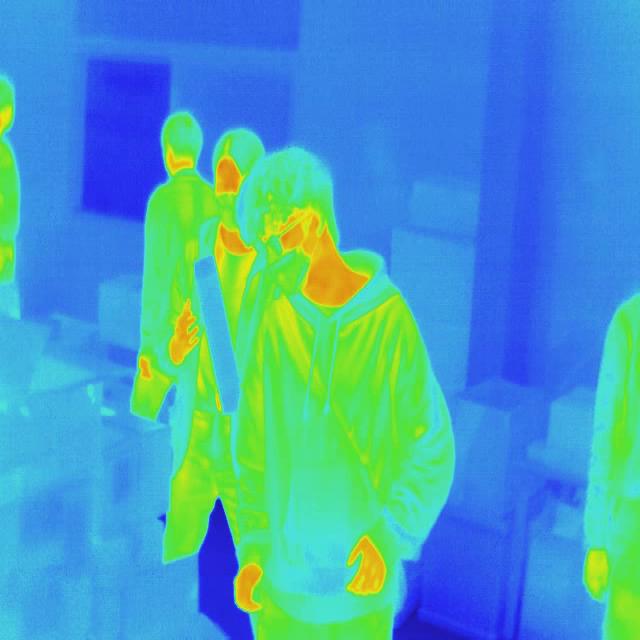
Detected objects:
label: person
label: person
label: person
label: person
label: person